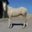
Label: horse